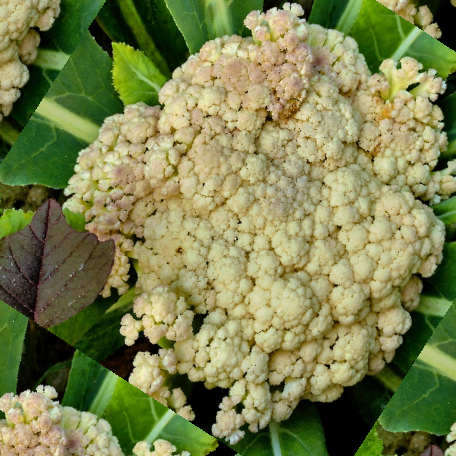
Label: Bacterial spot rot